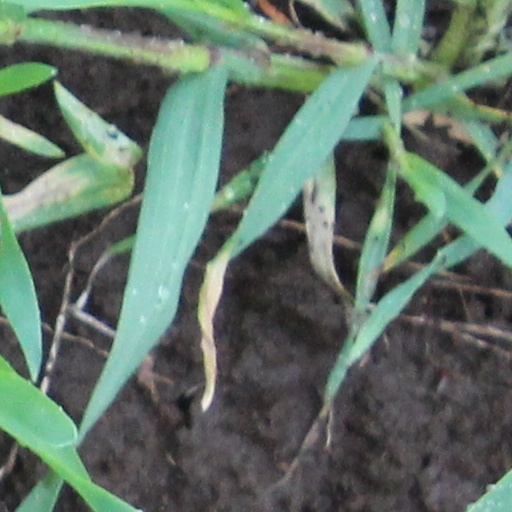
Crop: wheat